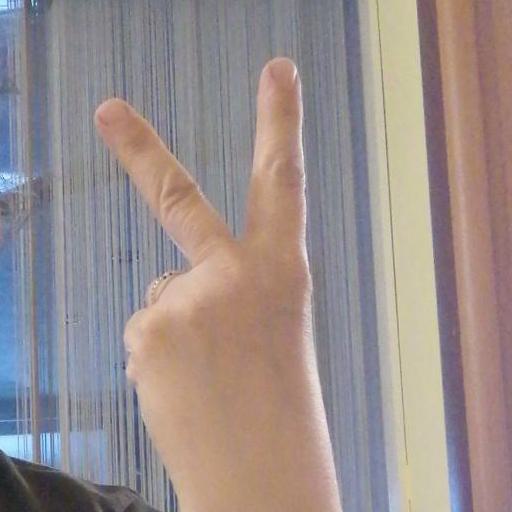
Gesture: peace_inverted